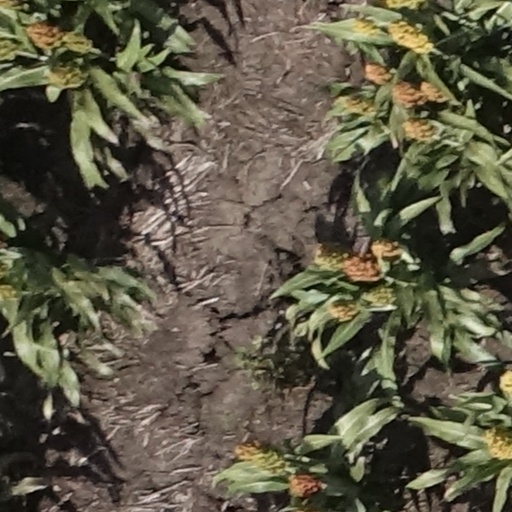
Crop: sorghum